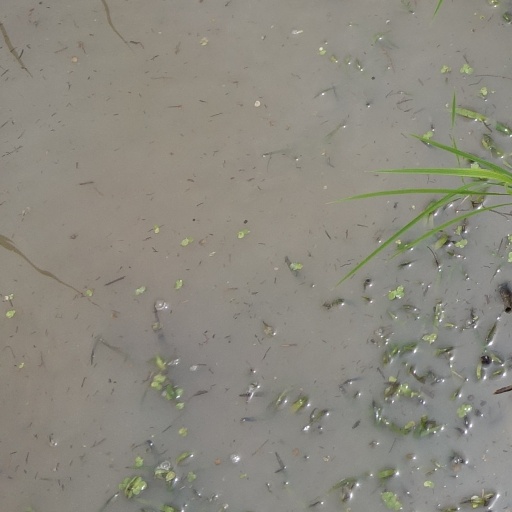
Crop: rice